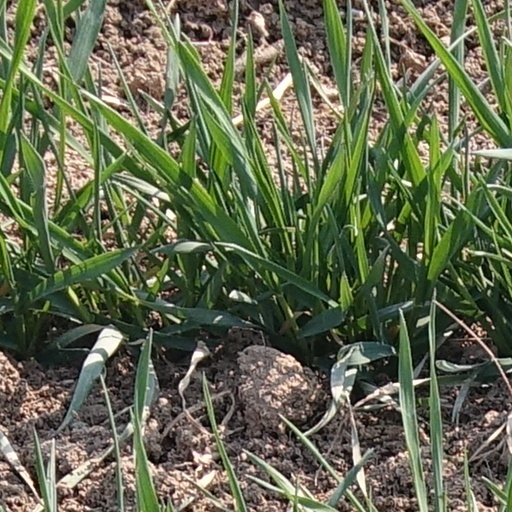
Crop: wheat